Ecological niche

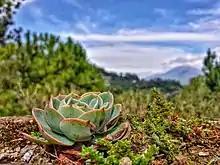
The Grinnellian niche can be described as the "needs" niche, or an area that meets the environmental requirements for an organism's survival. Most succulents are native in dry, arid regions like deserts and require large quantities of sun exposure.

In ecology, a niche is the match of a species to a specific environmental condition. It describes how an organism or population responds to the distribution of resources and competitors (for example, by growing when resources are abundant, and when predators, parasites and pathogens are scarce) and how it in turn alters those same factors (for example, limiting access to resources by other organisms, acting as a food source for predators and a consumer of prey). "The type and number of variables comprising the dimensions of an environmental niche vary from one species to another [and] the relative importance of particular environmental variables for a species may vary according to the geographic and biotic contexts".